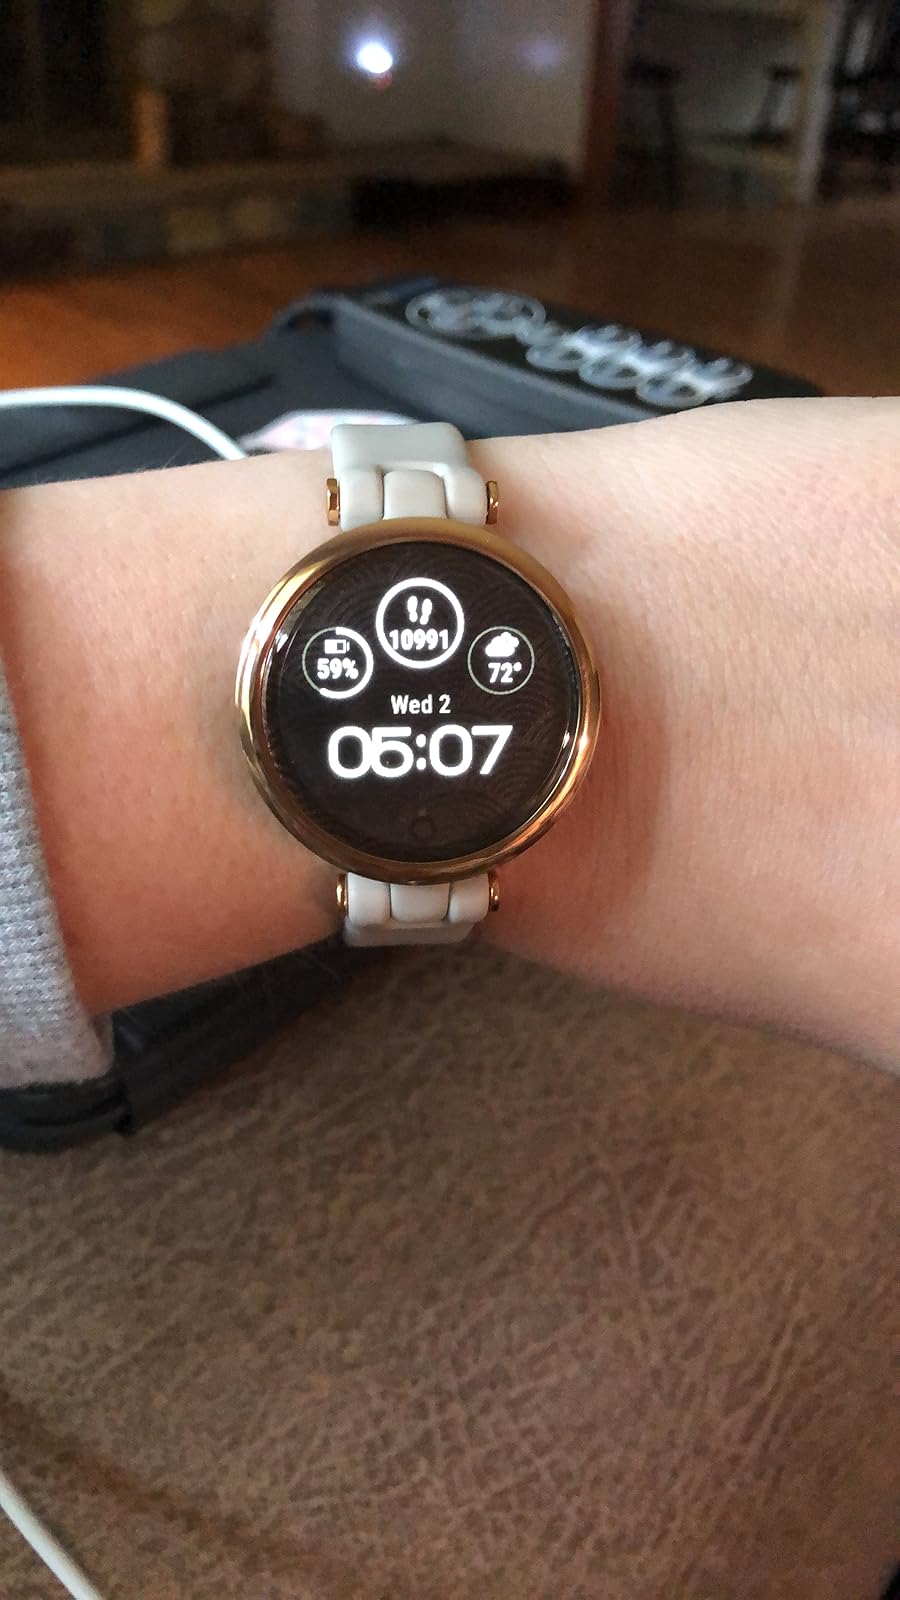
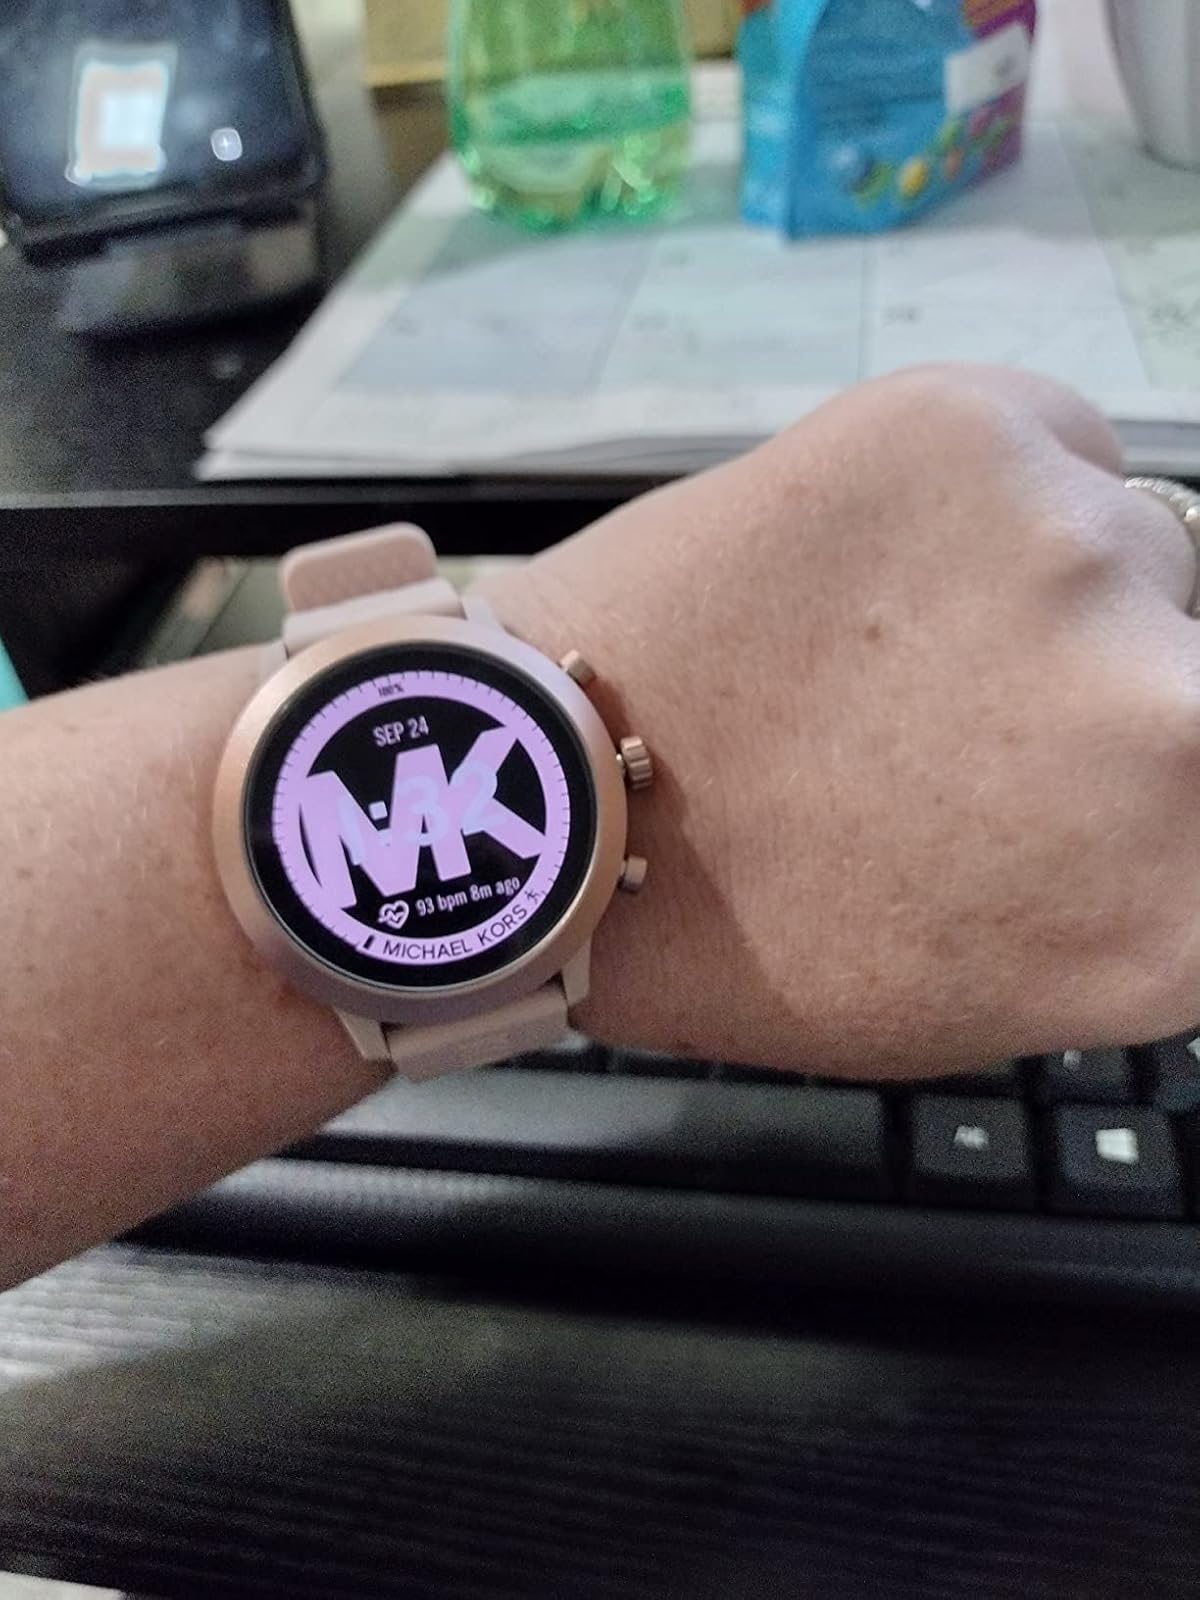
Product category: smartwatch
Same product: no